Keisei Hikifune Station

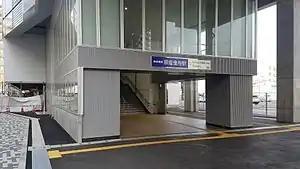
The west entrance in April 2017

is a railway station on the Keisei Oshiage Line in Sumida, Tokyo, Japan, operated by the private railway operator Keisei Electric Railway.